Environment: real
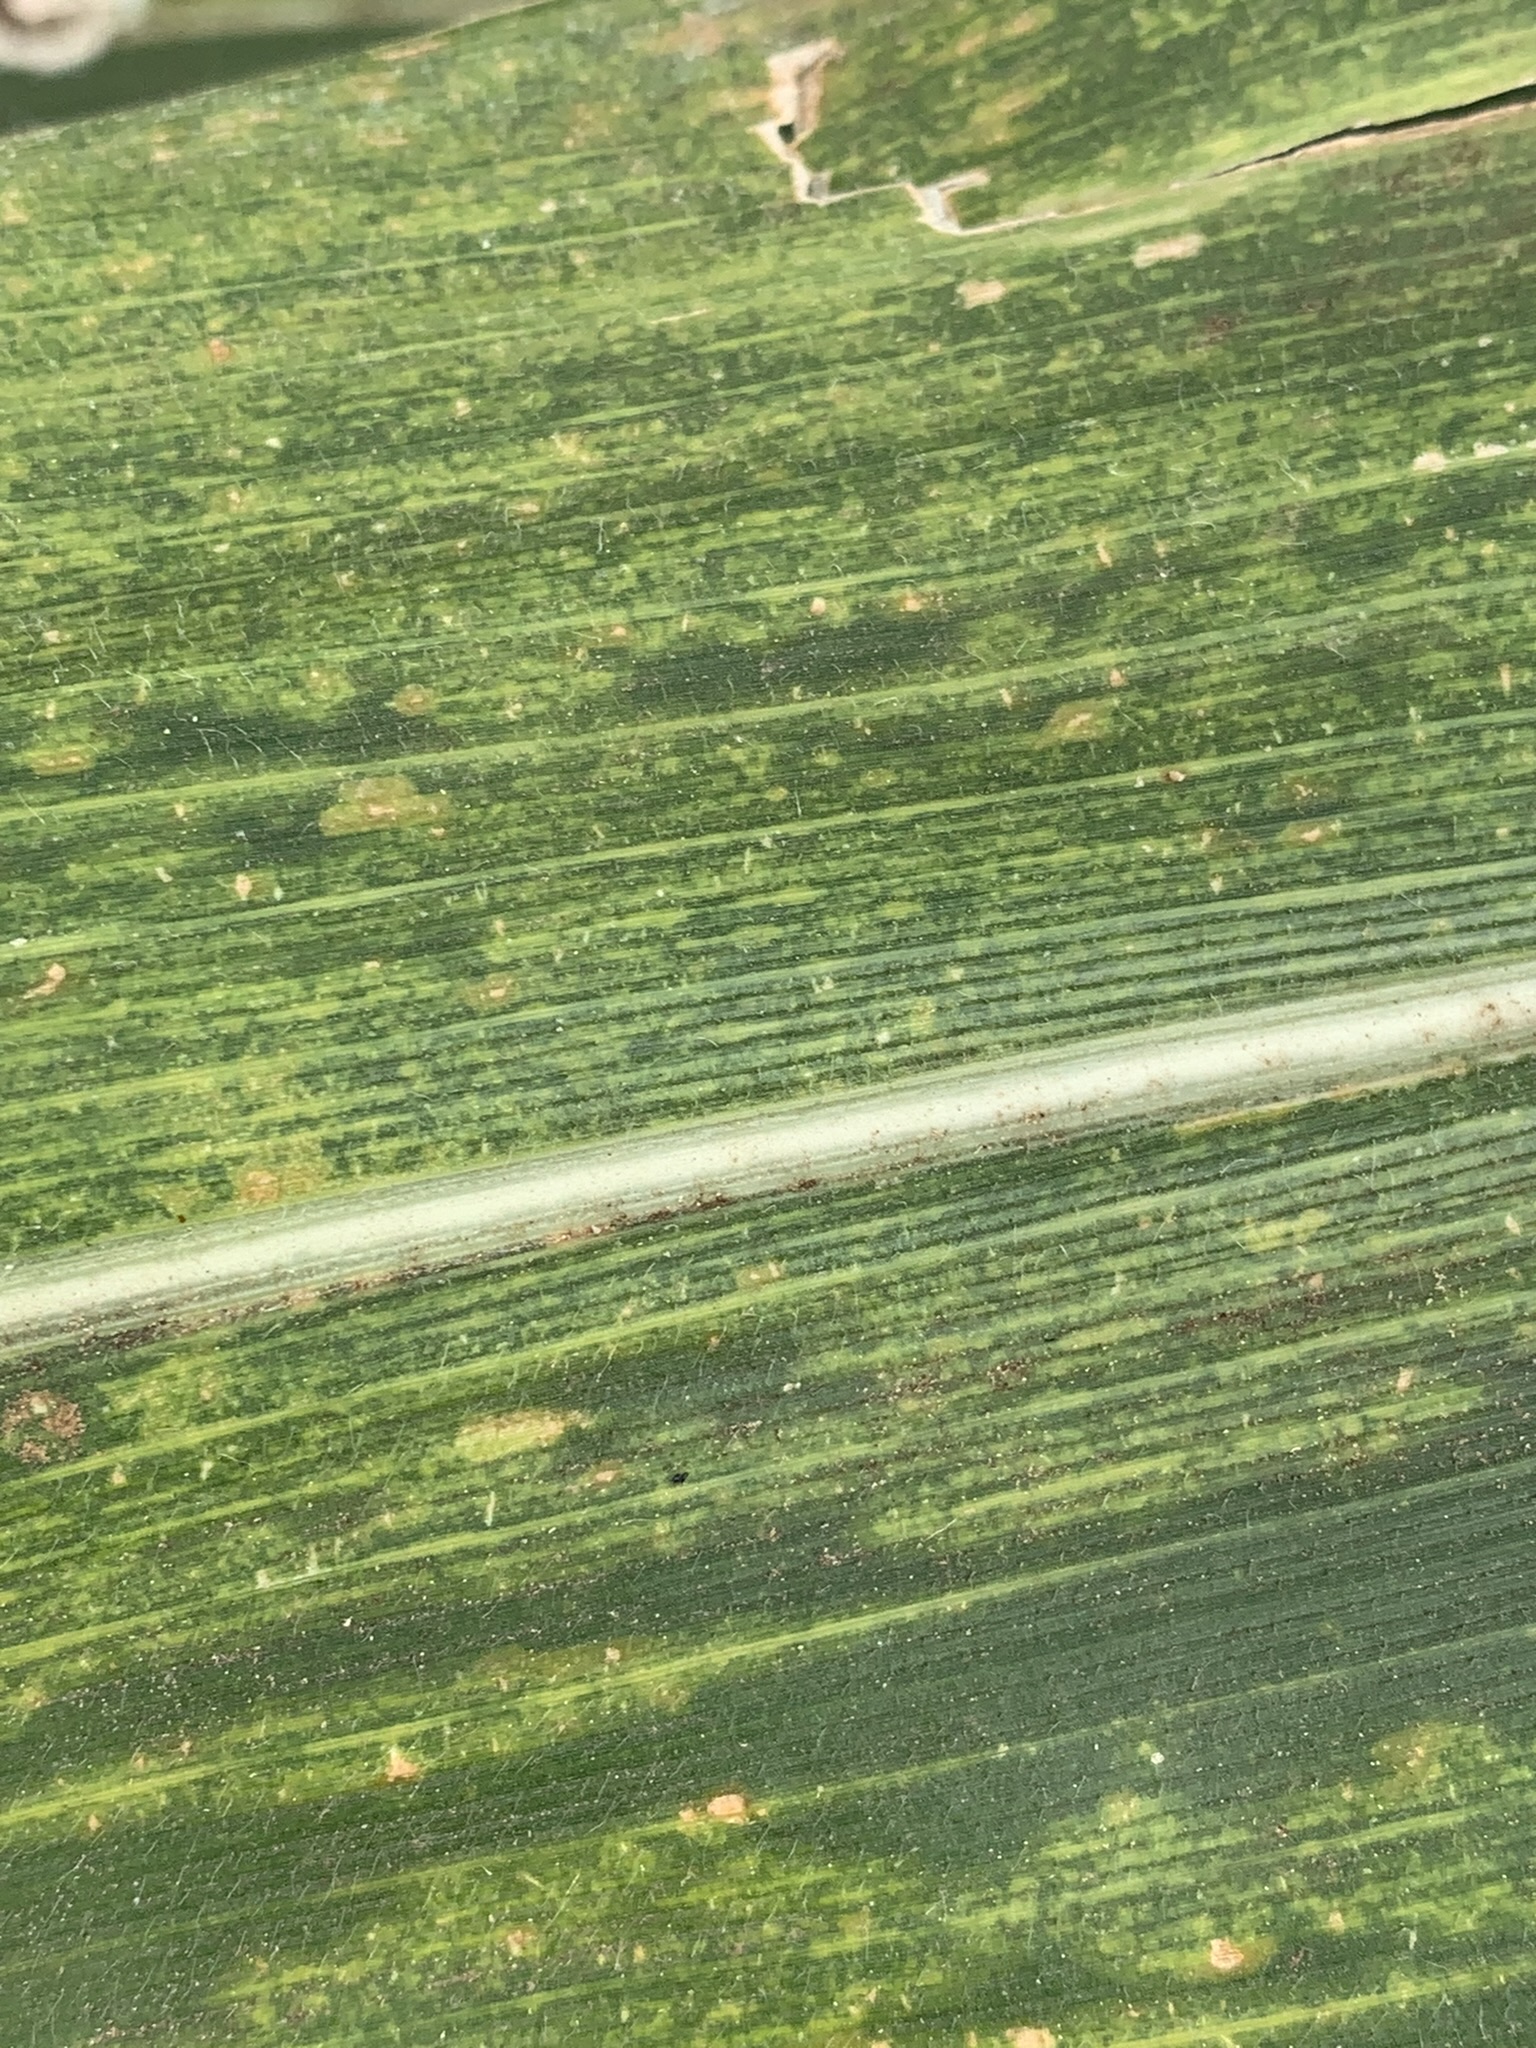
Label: lethal_necrosis